Siege of Bodenburg

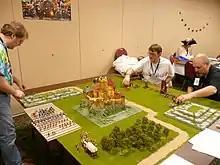
"Siege of Bodenburg" miniatures and Elastolin castle at Gary Con IV

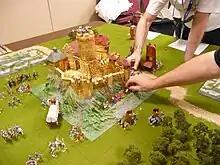
Gameplay at Gary Con IV

The game is played on a tabletop using 40mm medieval Elastolin miniatures manufactured by O&M Hausser. Bodenstedt owned the Continental Hobby Supplies store in Adelphia, New Jersey, and he used the rules to promote the sale of Elastolin miniatures, including the large central castle (Elastolin #9732).